Citrus tristeza virus

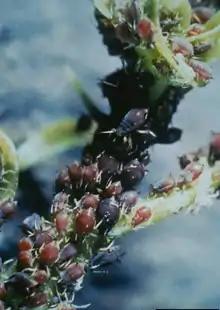
"Toxopterax citricida", the most harmful CTV-transmitting vector

CTV is a virus that is limited to the phloem tissues of its host. It is transmitted semi-persistently by vectors that penetrate the phloem to extract sap, mostly the aphid species that colonize the crop. The brown citrus aphid is considerably more efficient at transmitting the virus than are other aphids that infest citrus. In Florida, it has been shown to be from six to twenty five times as efficient as "Aphis gossypii", the most efficient vector found in the state before the introduction of the brown citrus aphid prior to 1995. This efficiency is enhanced by the narrow host range of the brown citrus aphid and its tendency to produce winged forms in order to colonize new growth. "A. gossypii" has a much wider host range, including hundreds of plant species in Florida, and the transmission of the virus is blocked when it feeds on a different host.